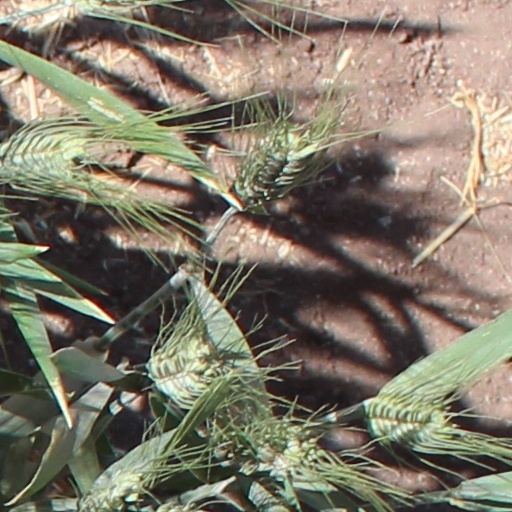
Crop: wheat